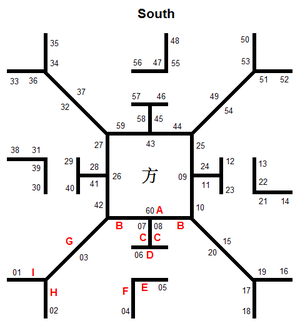
Le liubo est un ancien jeu de société chinois.